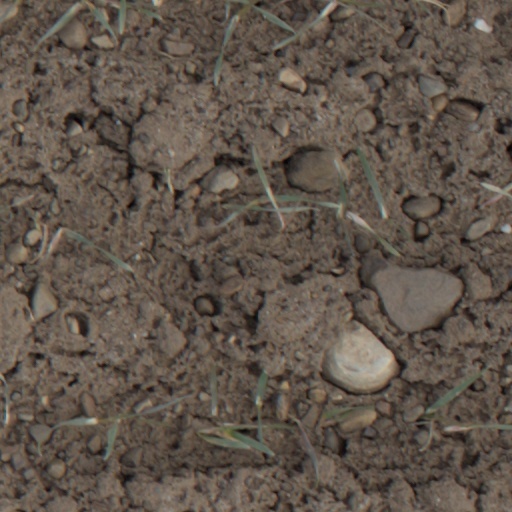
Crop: wheat